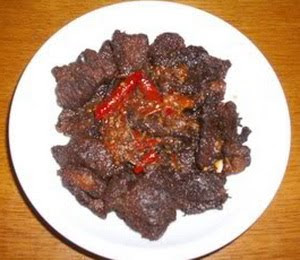
Label: dendeng_batokok